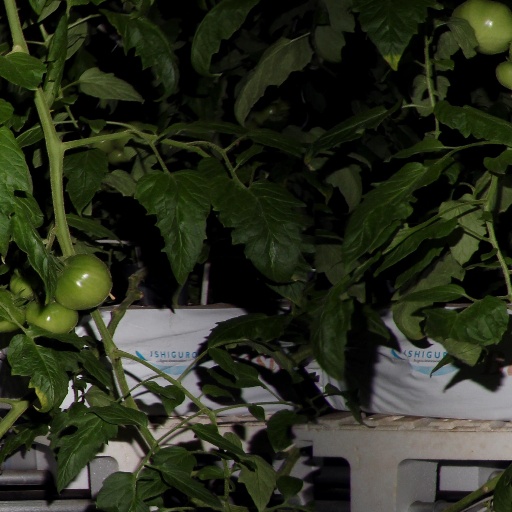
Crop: tomato